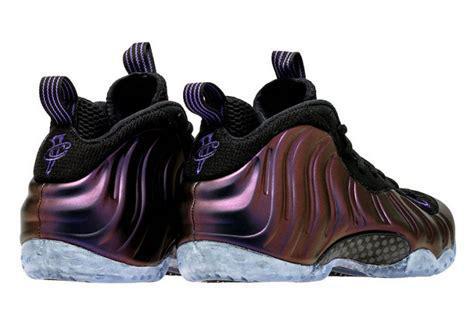
Brand: Nike
Model: Air Foamposite One